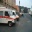
Label: ambulance